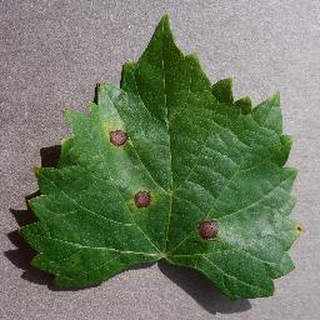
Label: grape_black_rot